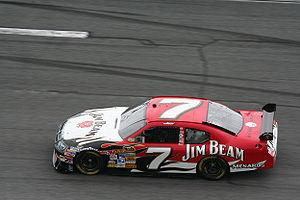
Robby Gordon, né le 2 janvier 1969 à Bellflower, Californie, est un pilote automobile américain. Spécialisé dans les épreuves de NASCAR depuis 1997, il a également piloté en CART, IRL, et dispute régulièrement des épreuves de type tout-terrain, ce qui l'a amené à participer à plusieurs reprises au Rallye Dakar et à créer un championnat tout-terrain aux États-Unis.